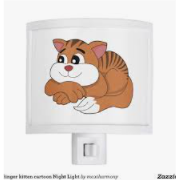
Portrait style: Cartoon Portrait